Monroe Downtown Historic District

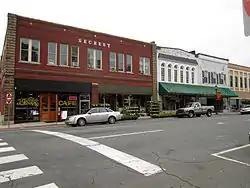
Historic Secrest Building and Monroe Hardware Company, September 2012

Monroe Downtown Historic District is a national historic district located at Monroe, Union County, North Carolina. It encompasses 25 contributing buildings and 1 contributing object in the central business district of Monroe. The district developed during the late 19th and early 20th centuries and includes notable examples of Late Victorian and Classical Revival architecture styles. Located in the district is the separately listed Union County Courthouse. Other notable buildings include the Hotel Joffre Building (1917-1919), Bank of Union Building (1905-1906), Belk/Bundy Building (1911), Monroe Bank & Trust Company Building (1919-1920), Monroe Hardware Company Building (1928), and Secrest Building (1928).